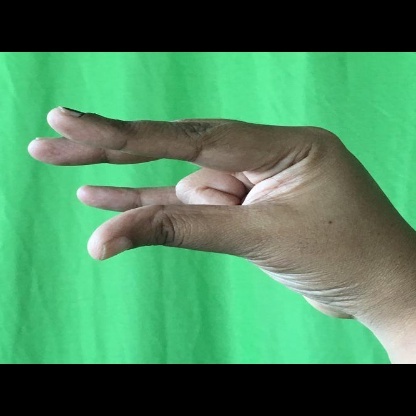
Mudra: Kangulam